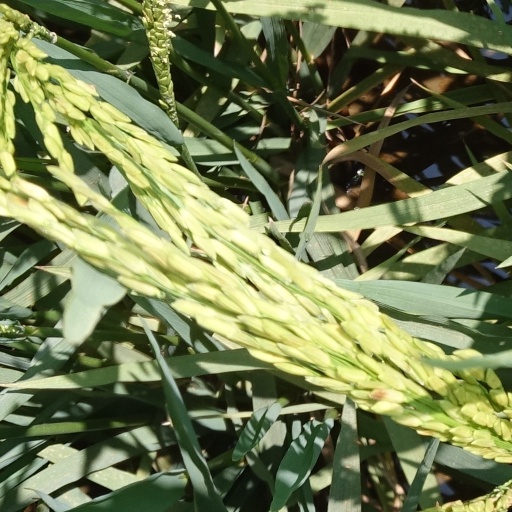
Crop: rice